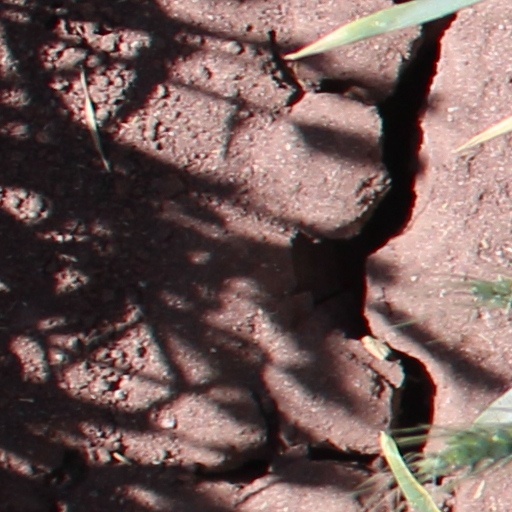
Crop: wheat